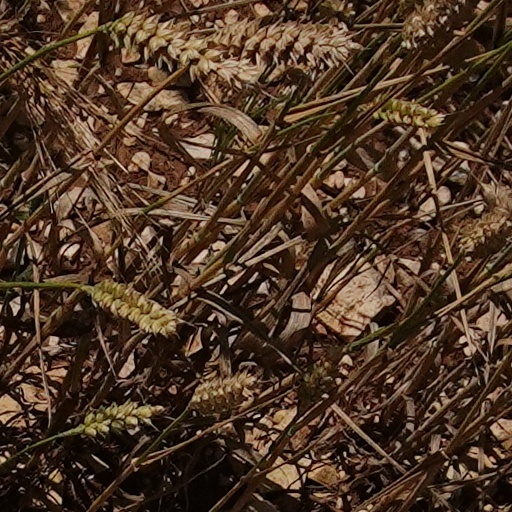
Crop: wheat